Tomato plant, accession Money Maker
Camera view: vertical (180 deg); turntable rotation: 270 degrees
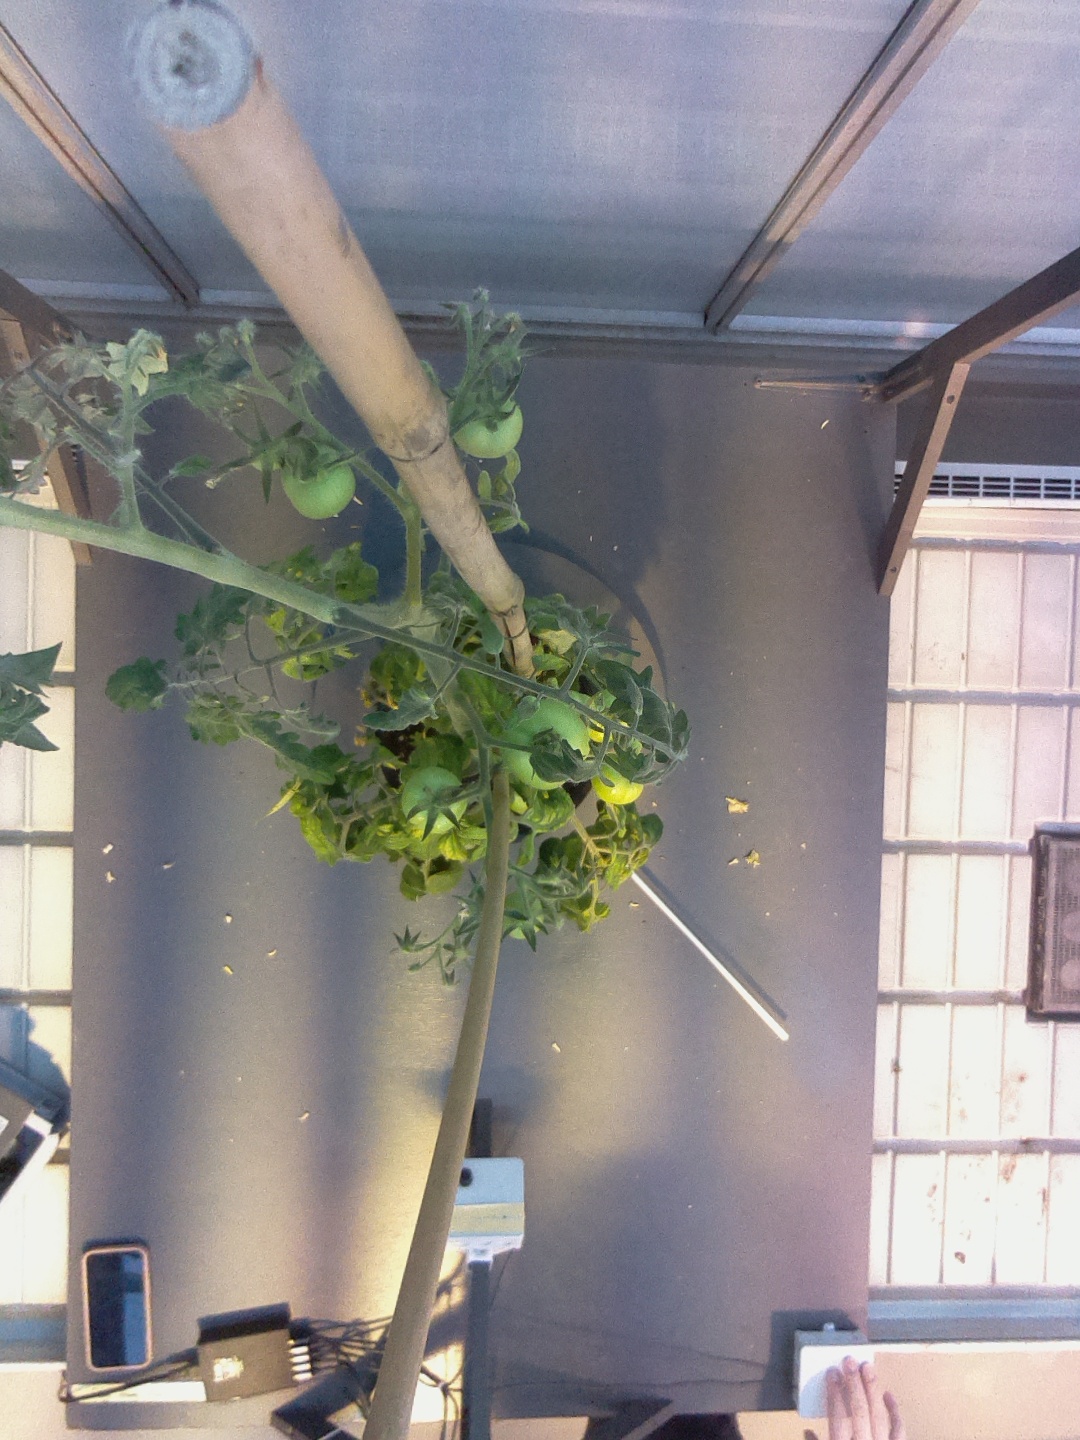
BBCH growth stage 74: 40%-50% of final fruit size